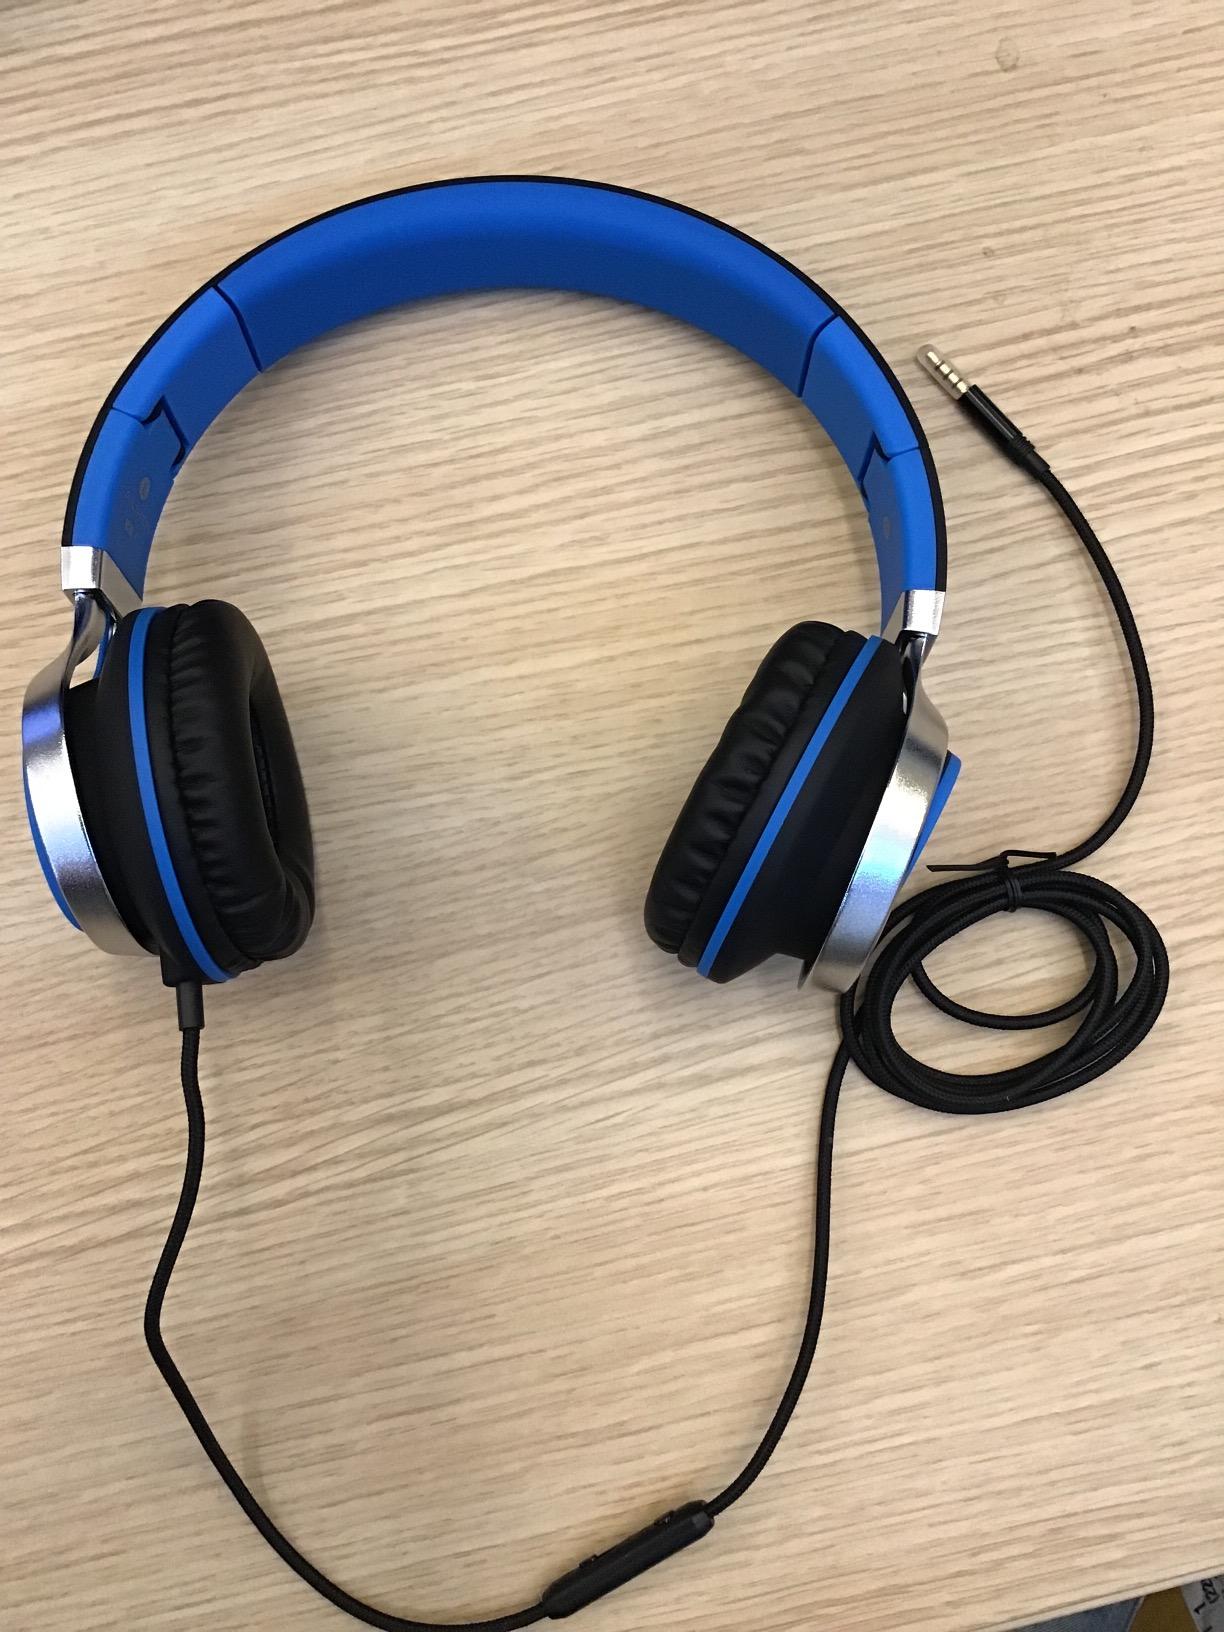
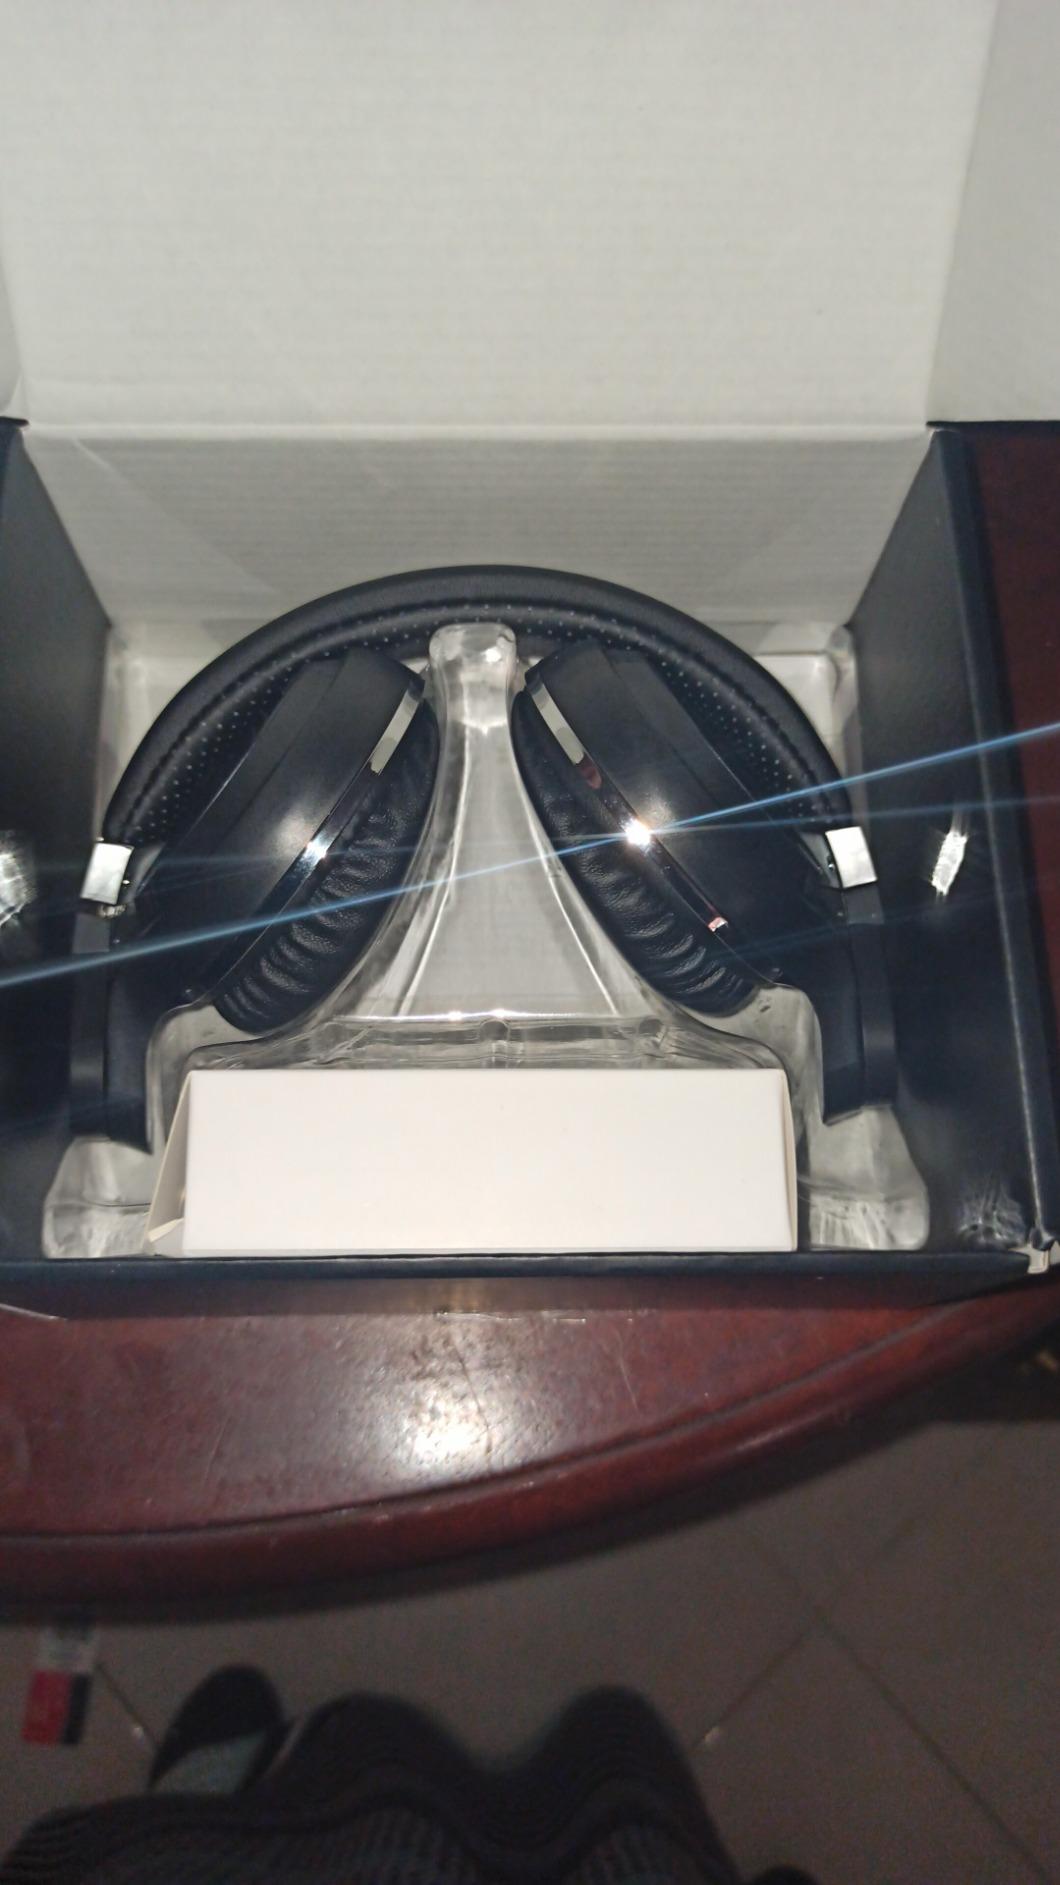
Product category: headphones
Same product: no